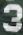
Number: 3